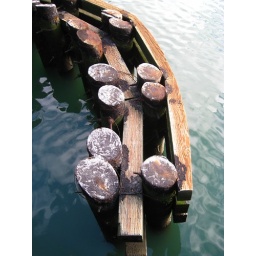
These wooden structures line the side the bridge to prevent boats from slamming in to the bridge and damaging it.